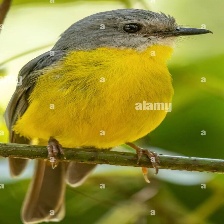
Species: EASTERN YELLOW ROBIN
Scientific name: EOPSALTRIA AUSTRALIS
ImageNet parent category: robin